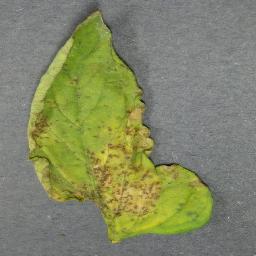
Label: Tomato___Bacterial_spot